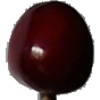
Label: Cherry 1